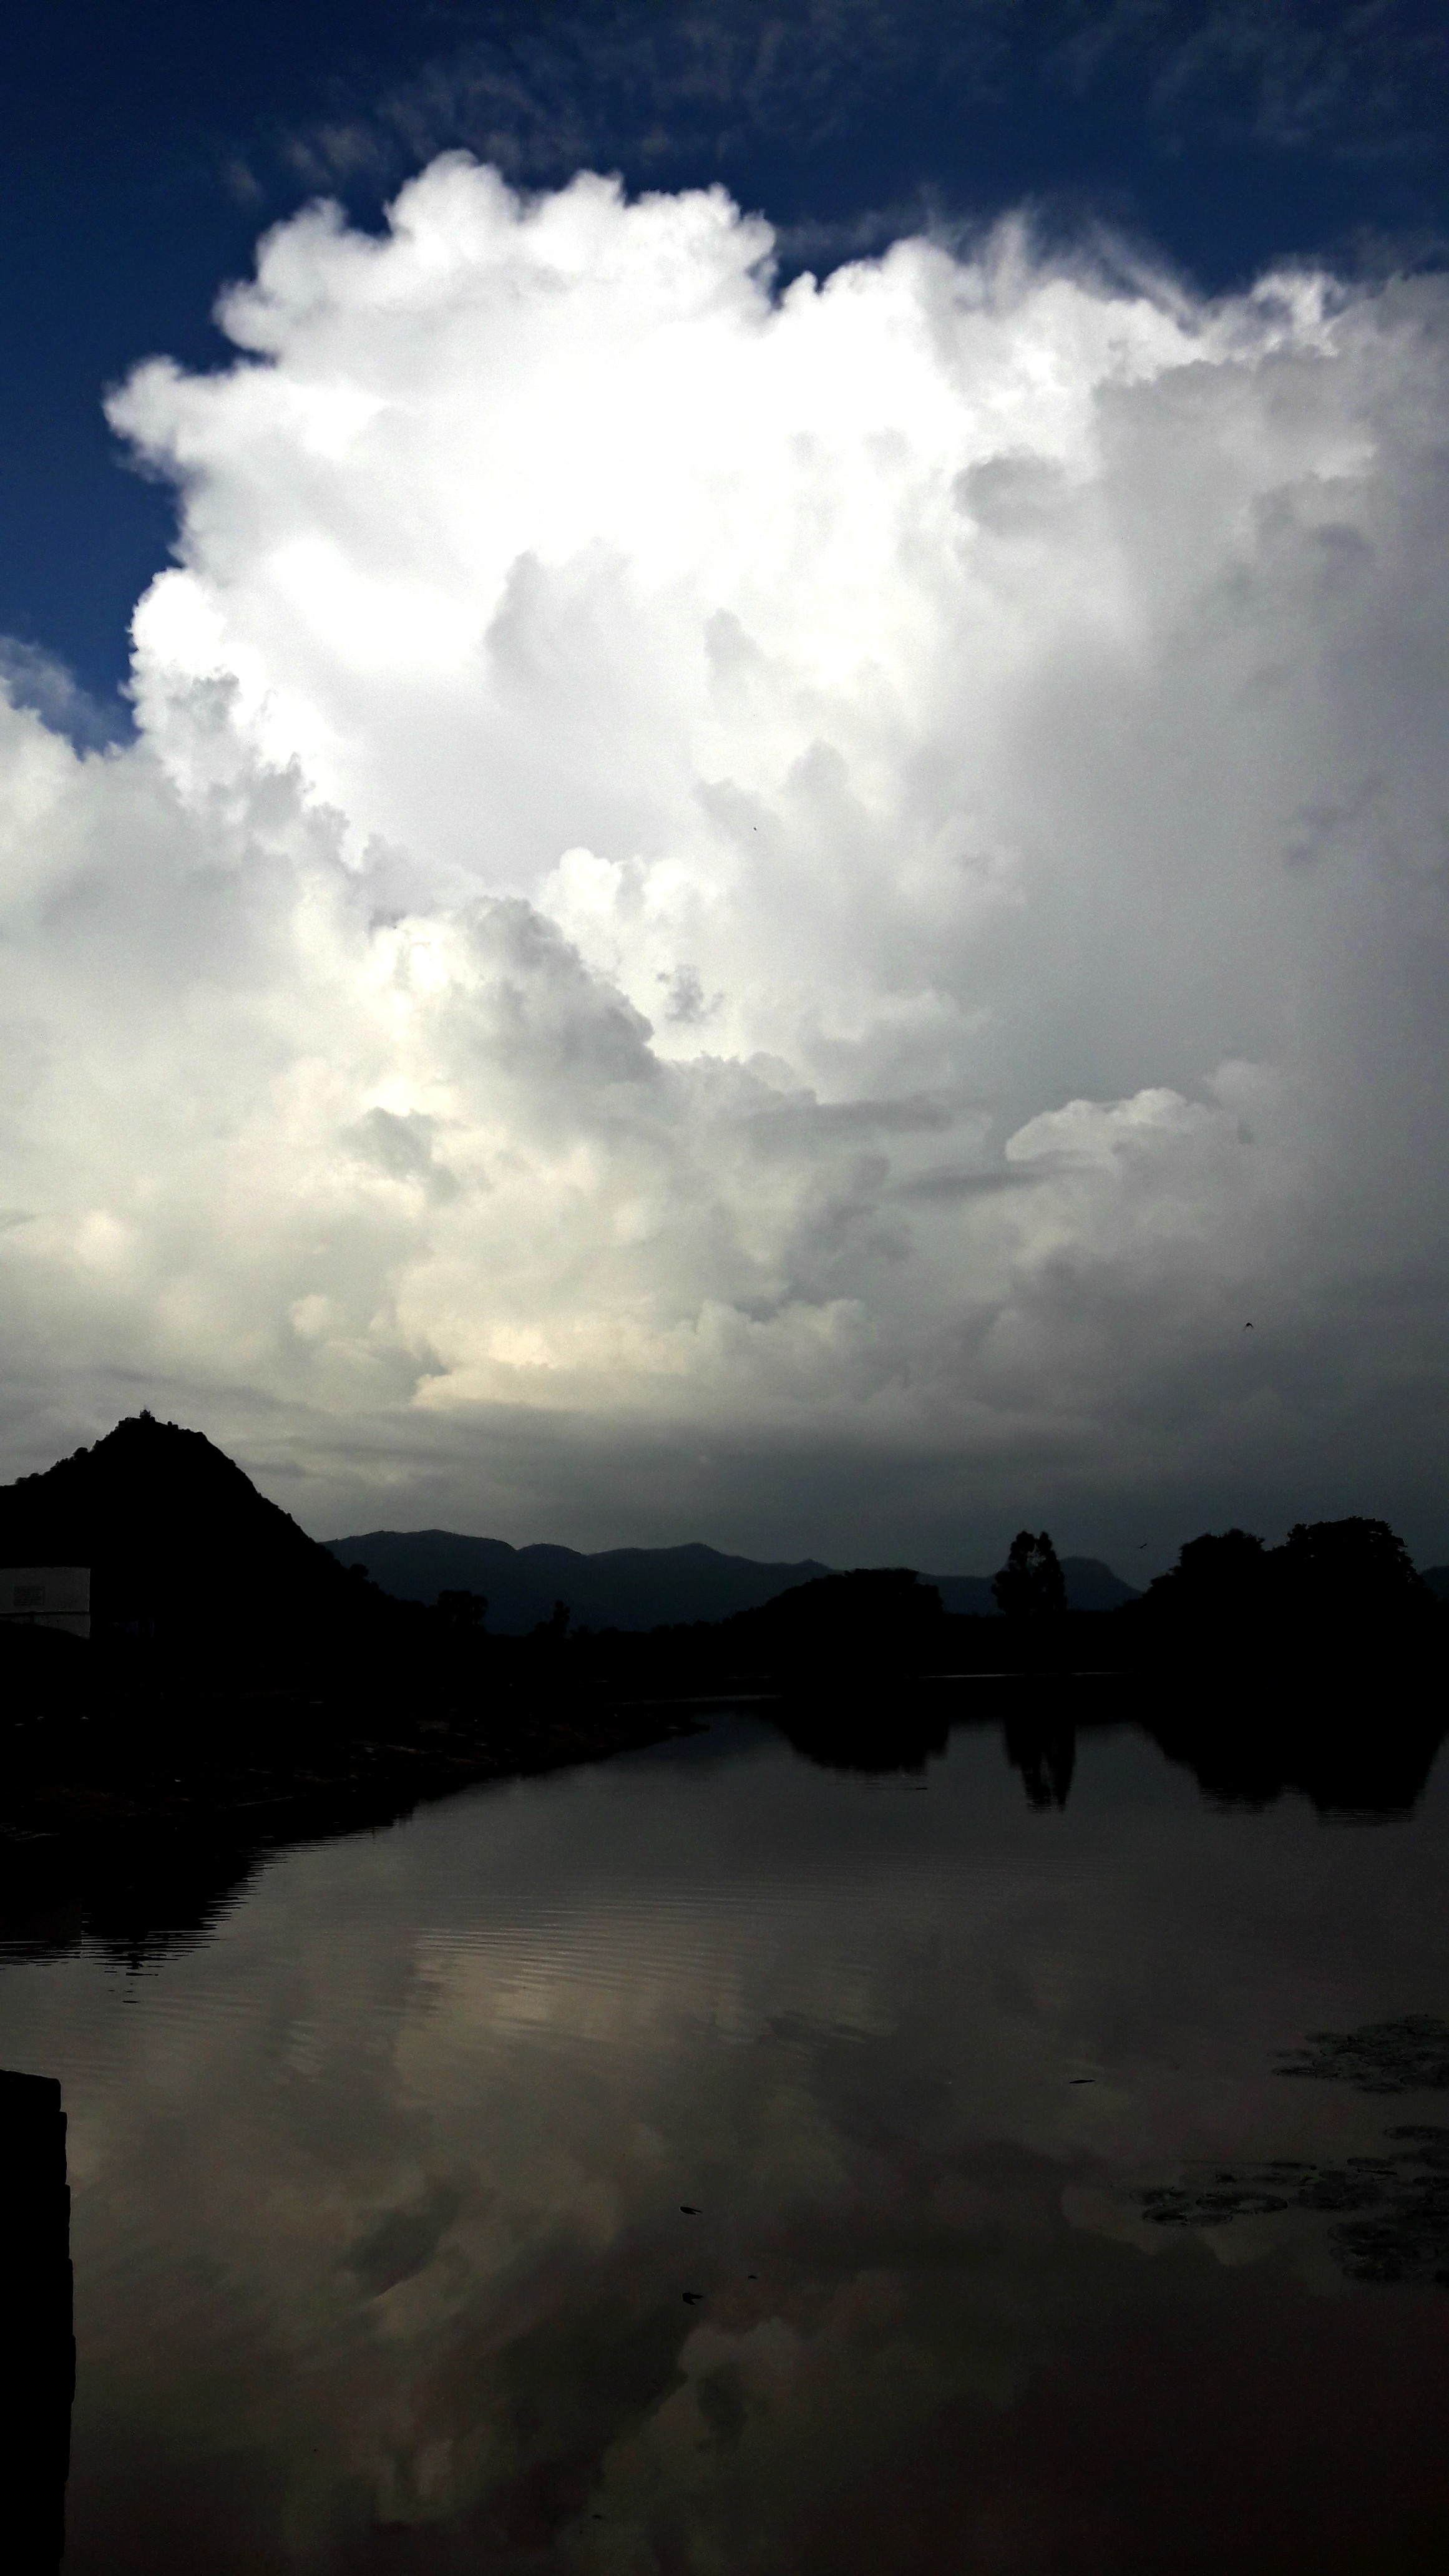
sea, horizon, mountain, cloud, sky, sunrise, sunset, sunlight, morning, lake, dawn, atmosphere, dusk, evening, reflection, darkness, loch, meteorological phenomenon, atmospheric phenomenon